2023 New Zealand general election

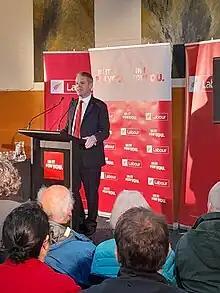
Hipkins in Lower Hutt announcing Labour's policy of removing GST for fresh and frozen fruits and vegetables and increases to Working for Families

The Labour Party's campaign chairperson was Minister Megan Woods and campaign manager was Hayden Munro. The party also enlisted the services of advertising company "Together" as a media buyer.